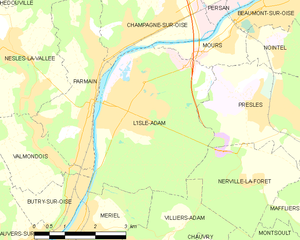
Carte des communes françaises L'Isle-Adam